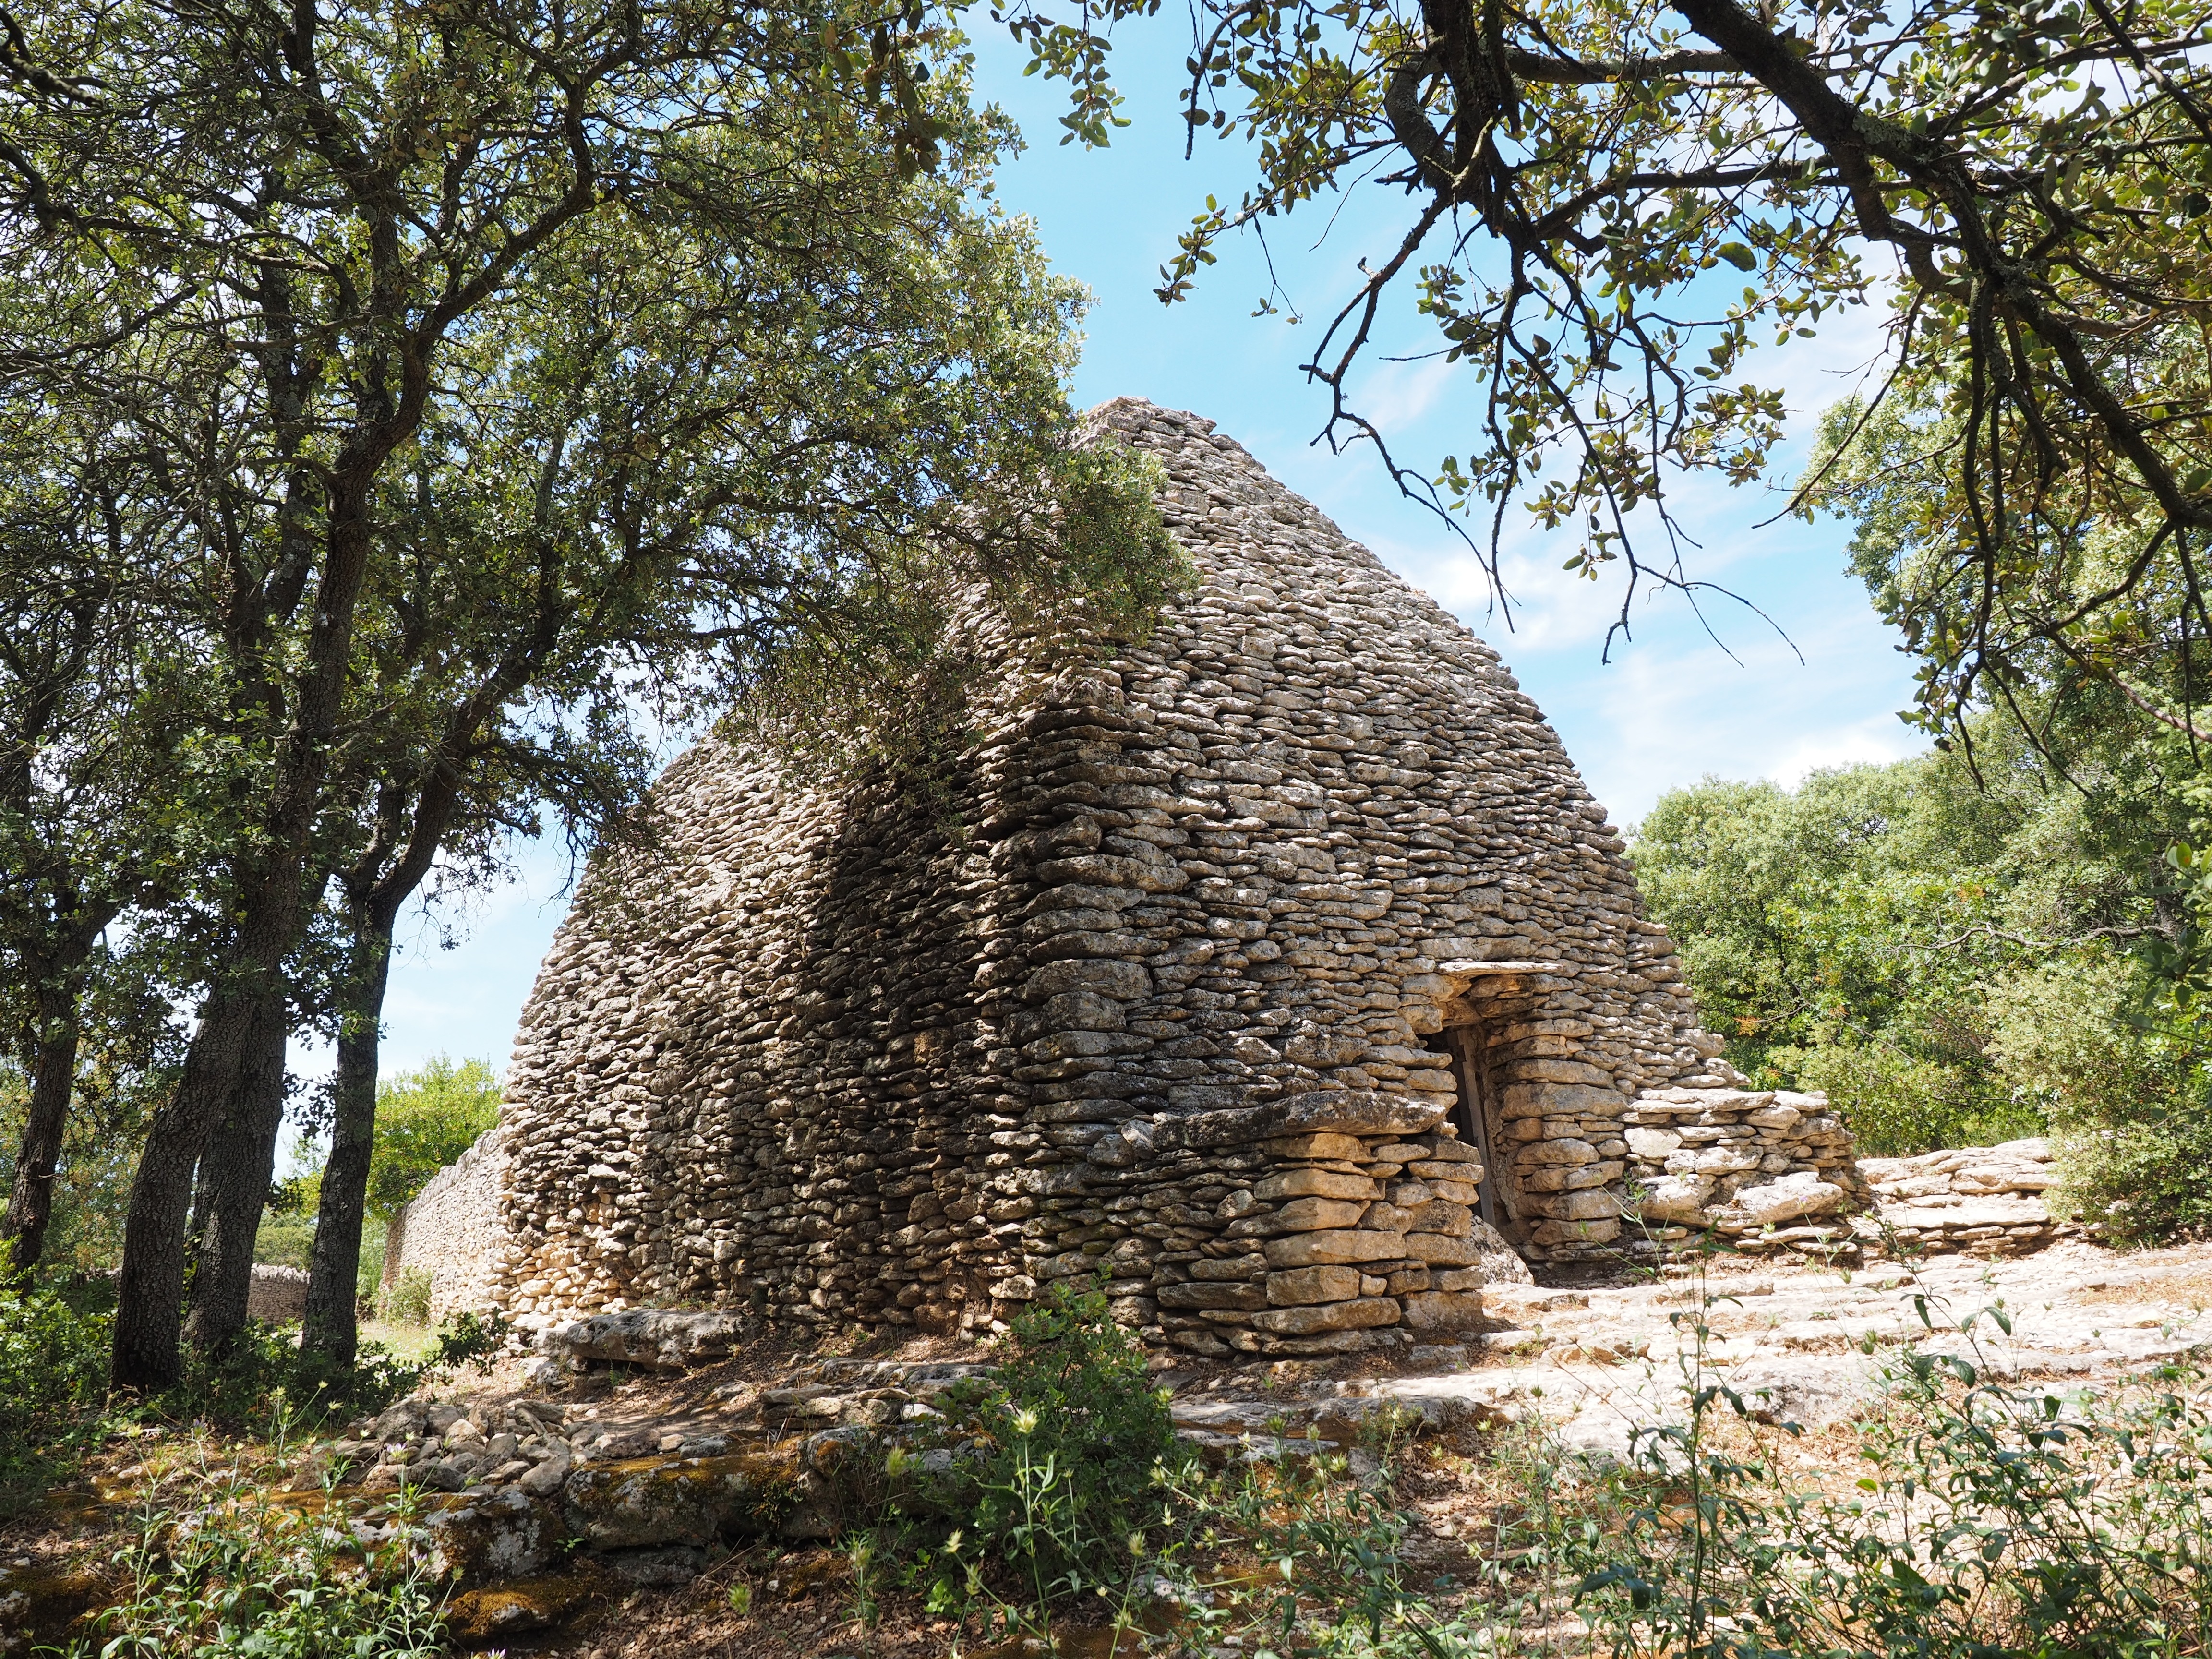
architecture, building, monument, village, france, museum, residence, chapel, warehouse, ruins, rotunda, department, visit, vaucluse, gordes, south of france, historic preservation, archaeological site, open air museum, stone house, stone walls, dry stone masonry, village des bories, stone cottages, bories, mounting position, ancient history, maya civilization